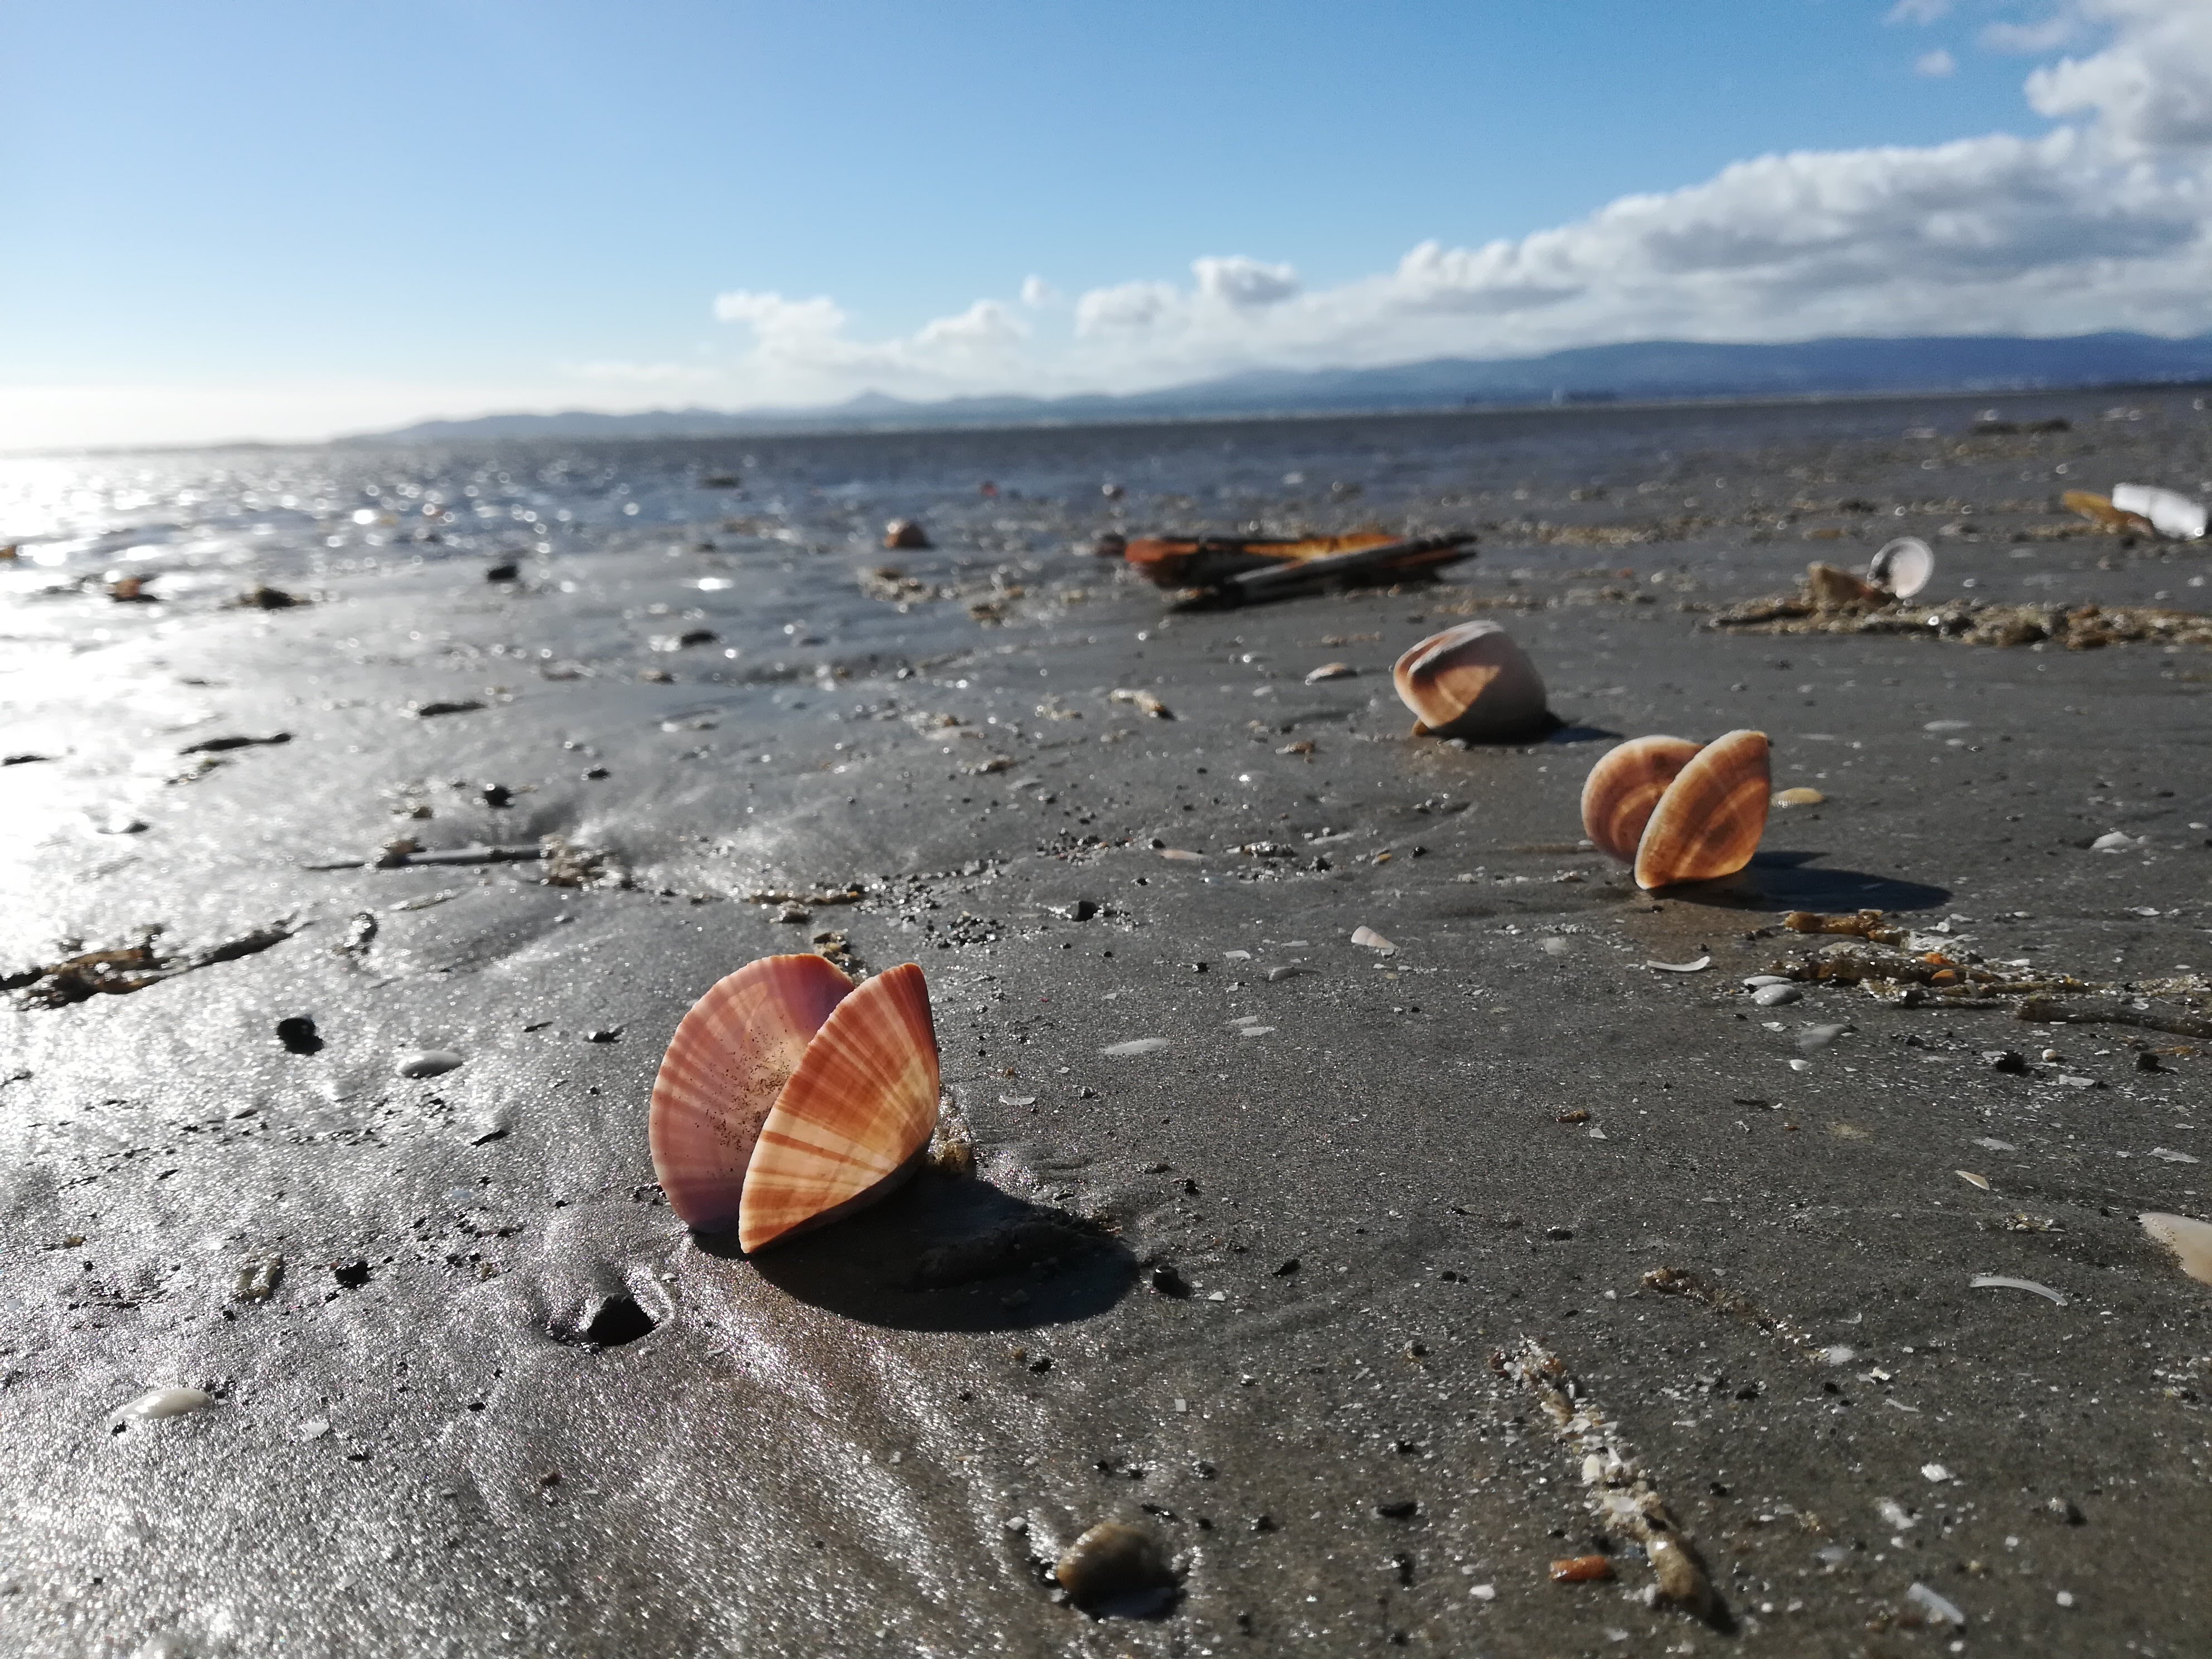
dublin, seaside, shelf, clouds, sun, beach, Bull Island, sea, shore, coast, sand, sky, water, ocean, coastal and oceanic landforms, vacation, seashell